List of medalists at the European Shotgun Championships

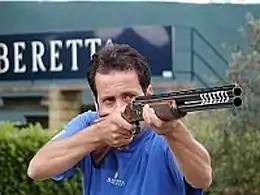
The Italian Ennio Falco, nine medals at the European Shotgun Championships.

This is the list of medalists at the European Shotgun Championships from the first edition held in 1929 (until 1954 the European Shotgun Championships were held in pigeon shooting and only from 1955, they take place in the current configuration).